San Antonio

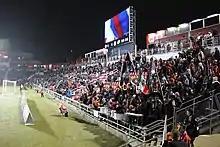
Toyota Field during the 2014 Soccer Bowl

San Antonio is also home to several commercial amusement parks, including Six Flags Fiesta Texas and Morgan's Wonderland, a theme park for children with special needs. Kiddie Park, featuring old-fashioned amusement rides for children, was established in 1925 and is the oldest children's amusement park in the U.S.